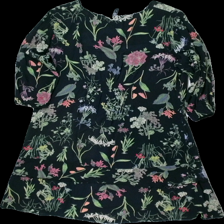
View: back
Type: Dress
Category: Ladies
Brand: Not in the list
Brand text on label: xlnt
Colors: Black, Pink, Green, Yellow, Beige, Purple, Blue
Material: 100% viskos
Pattern: Floral print
Cut: V-collar
Size: L
Season: All
Price range: 50-100
Recommended usage: Reuse
Description: blommig klänning med volang nertill